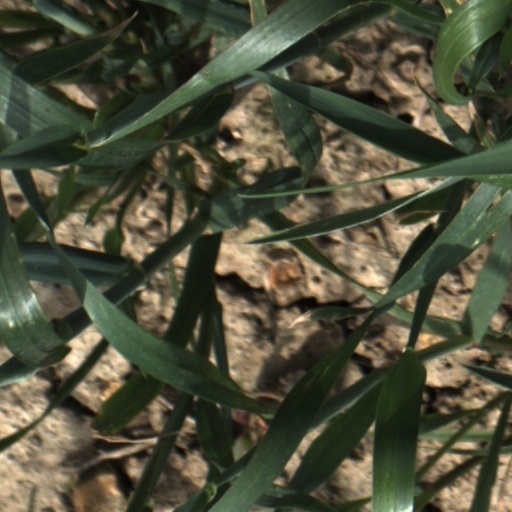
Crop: wheat